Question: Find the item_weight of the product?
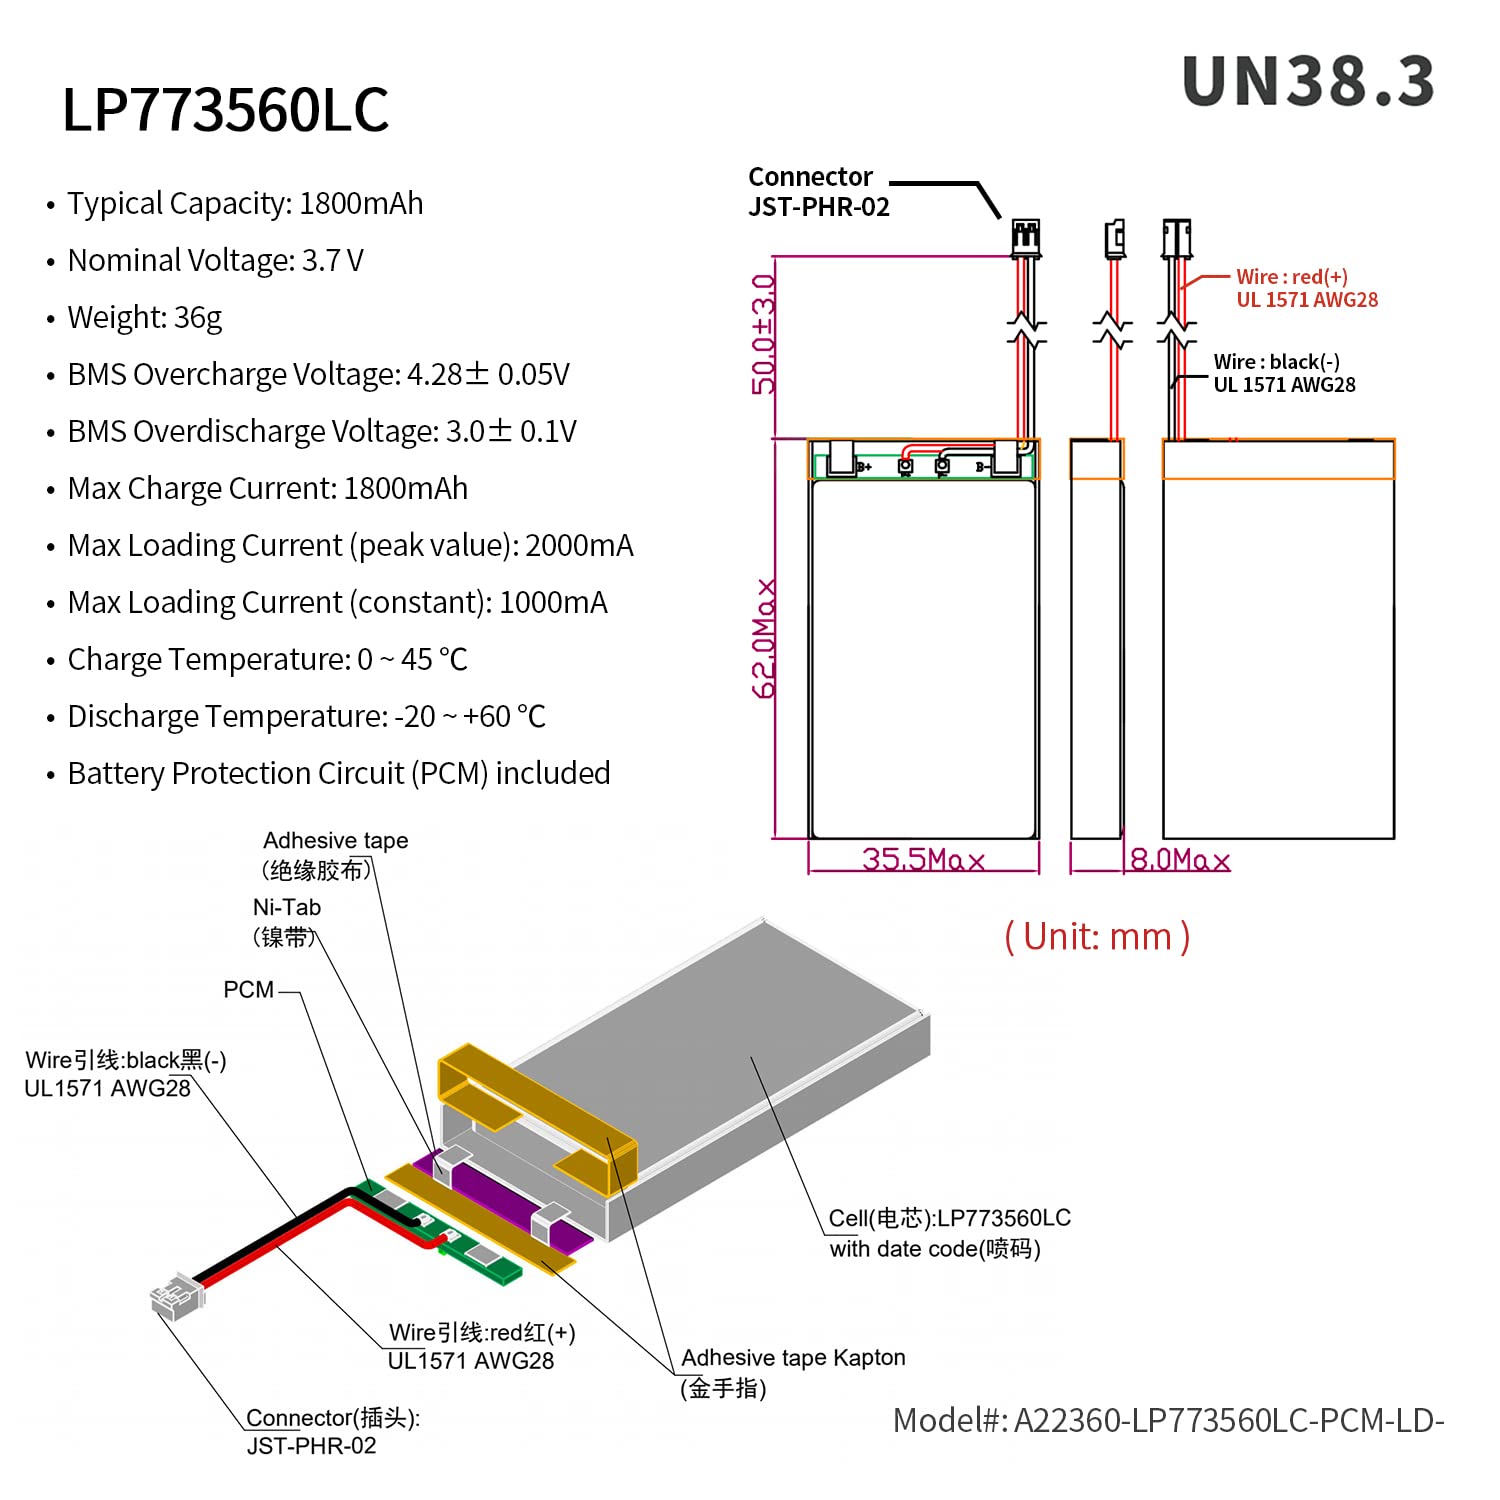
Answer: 36.0 gram